Podilsk Raion

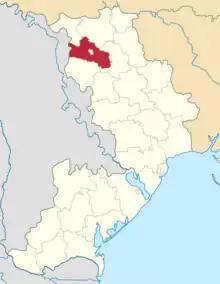
Podilsk Raion in Odesa Oblast (1966-2020)

Before the 2020 reform, the raion consisted of one hromada, Kuialnyk rural hromada with the administration in Kuialnyk.